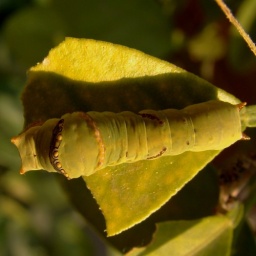
A Lime butterfly caterpillar in its later green stage.